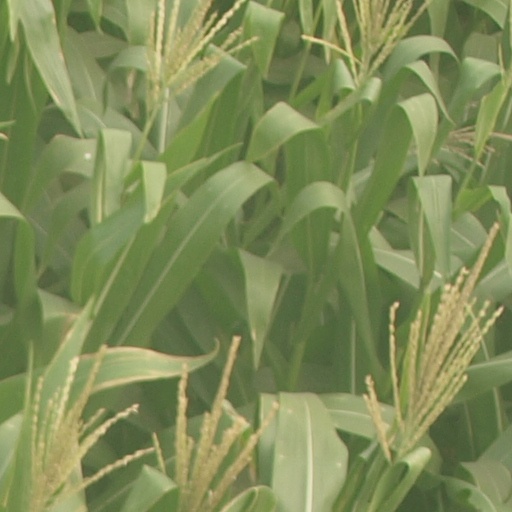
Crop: maize; corn